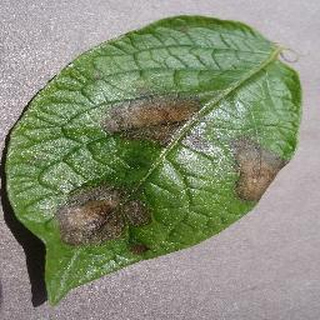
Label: potato_late_blight